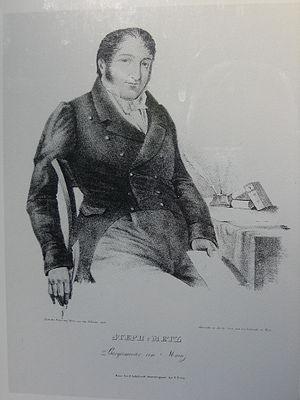
Stephan Metz, maire de Mayence.
Stephan Metz était bourgmestre de Mayence.